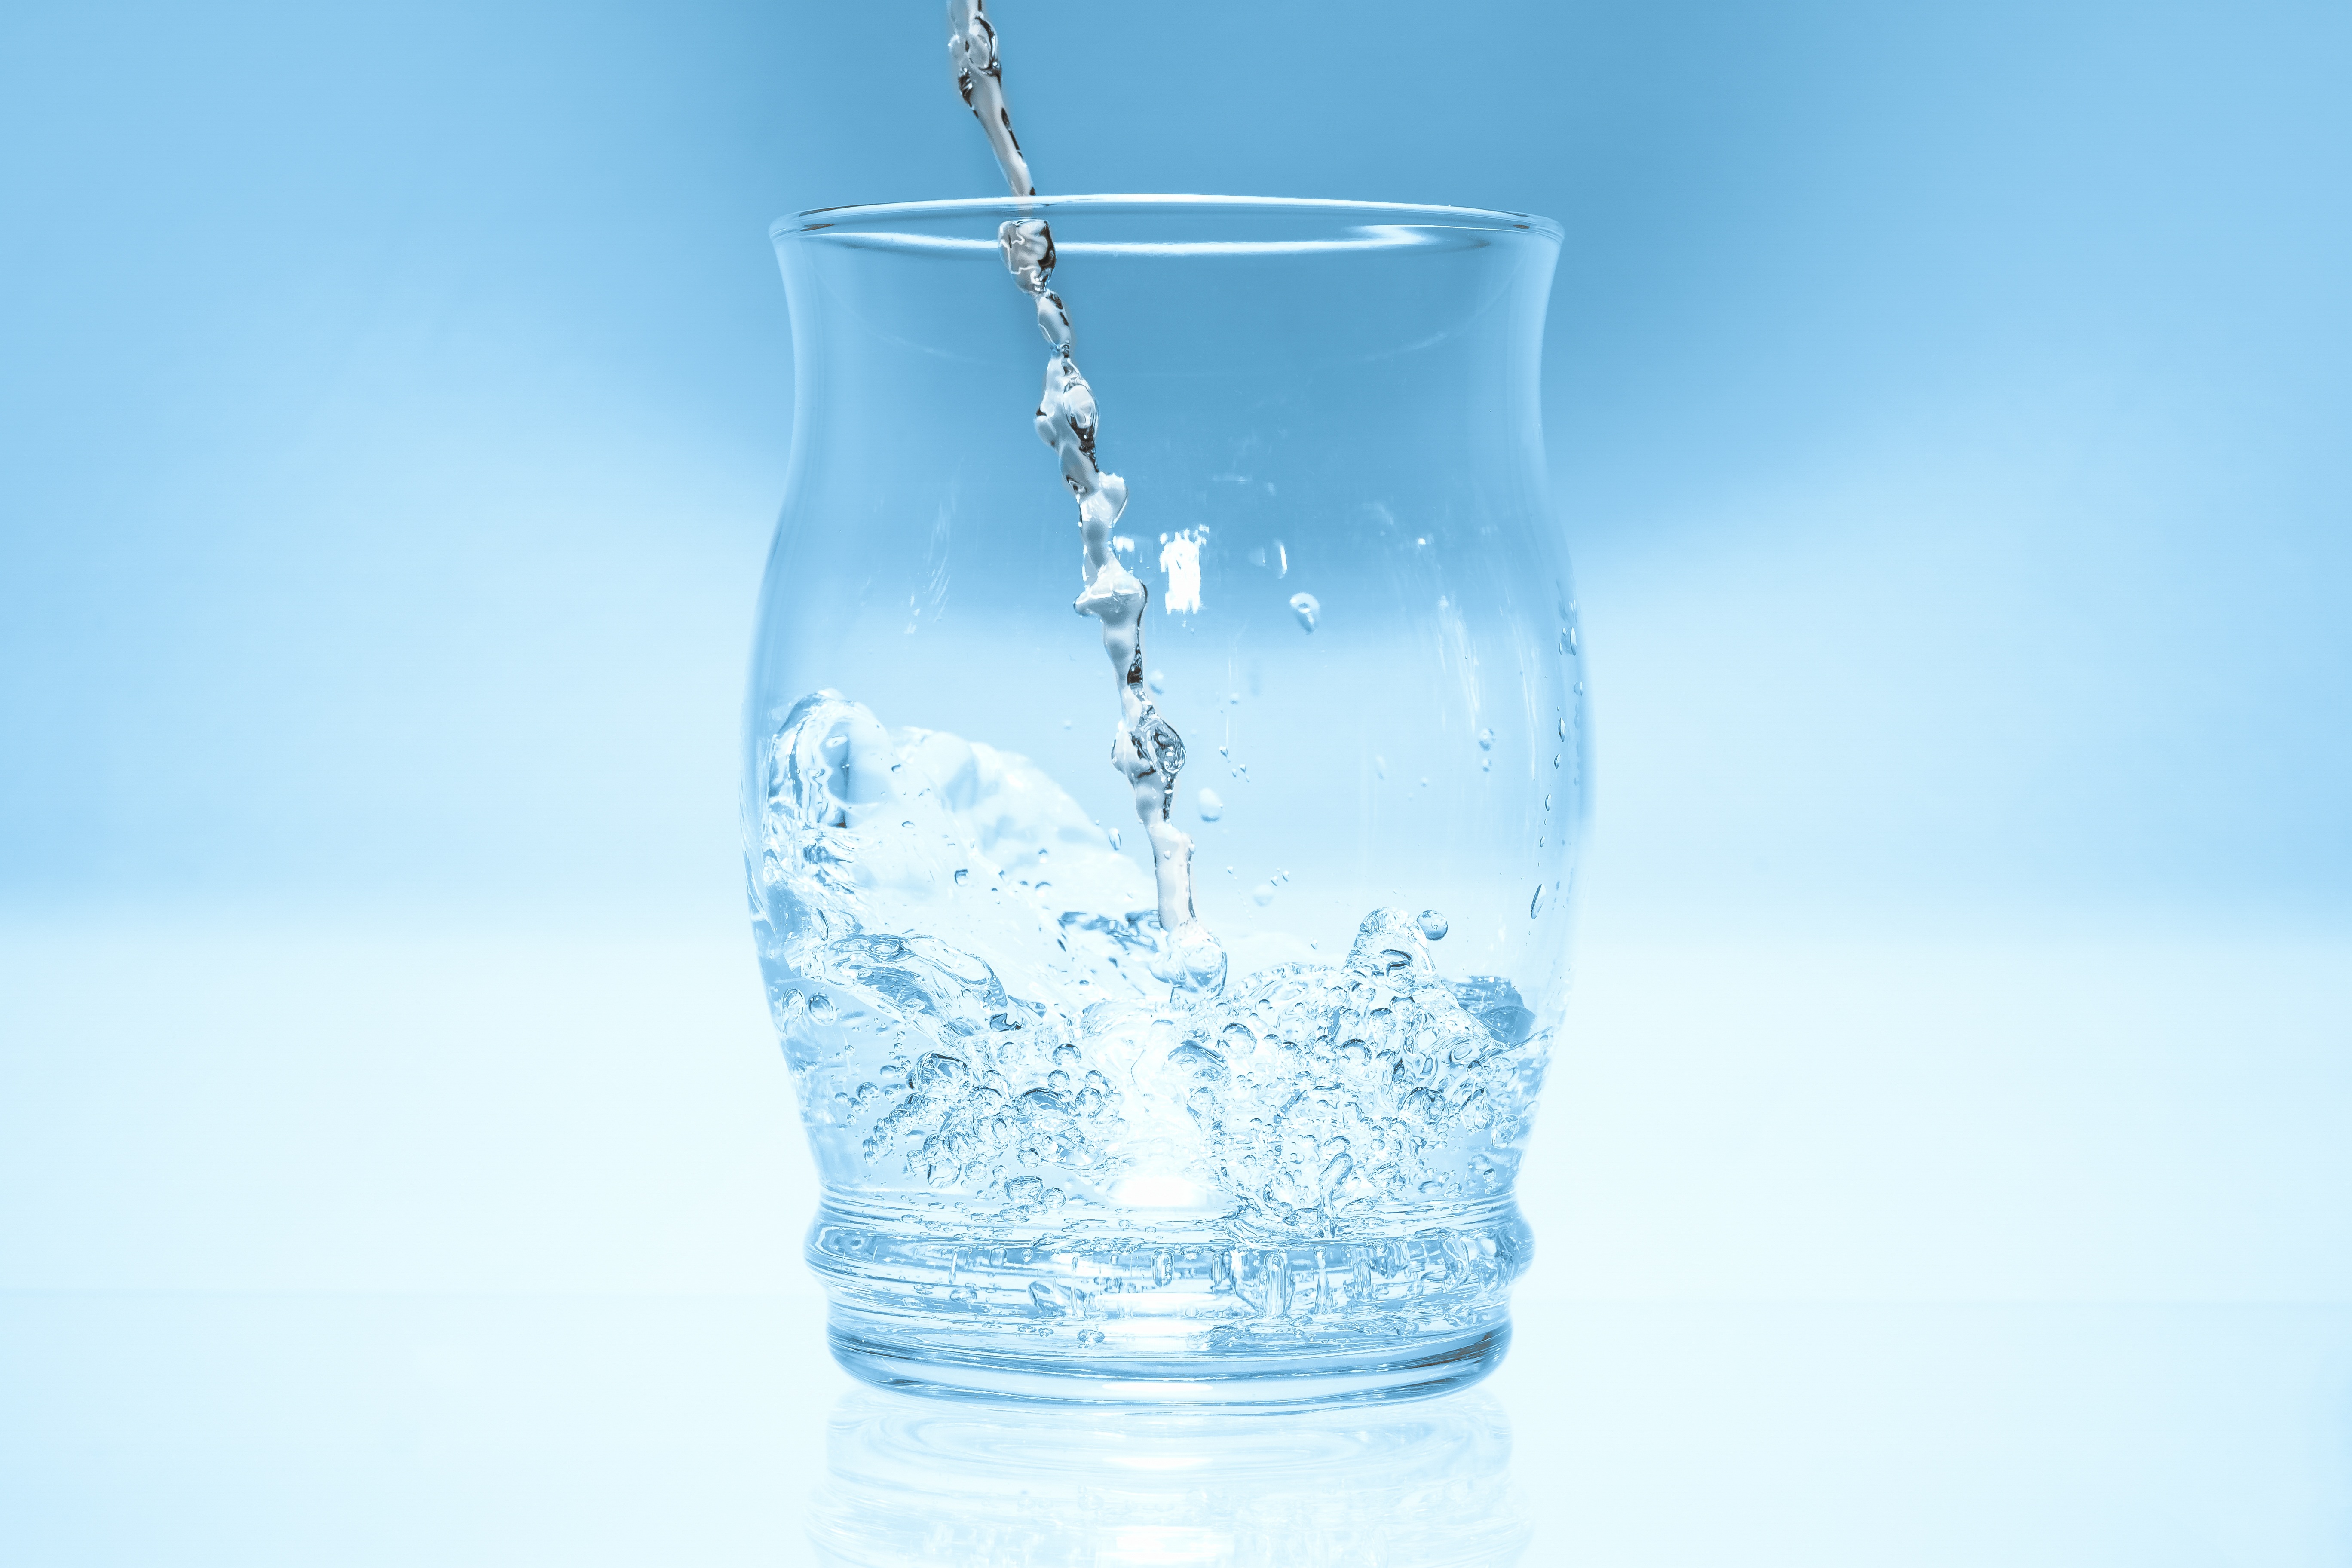
water, glass, drink, bottle, blue, glass bottle, mineral water, mirroring, distilled beverage, drinkware, highball glass, gertr nk, high jumping drops